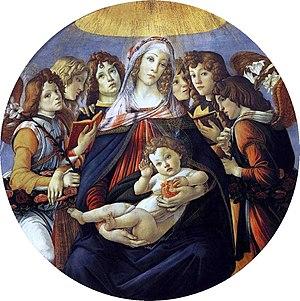
La Madone du Magnificat est un tableau en tondo de Sandro Botticelli, datant de 1481, peint pour la famille Médicis et conservé à la galerie des Offices de Florence.